Shaligram

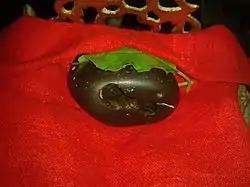
Lakshmi-Narasimha "shaligrama shila" worshipped in West Bengal

A shaligram, or shaligrama shila (IAST: "Śāligrāma-śilā"), is a fossilized stone or ammonite collected from the riverbed or banks of the Kali Gandaki, a tributary of the Gandaki River in Nepal. It is also considered a form of Vishnu within Hinduism. The Kali Gandaki river flows through sacred places such as Muktinath and Damodar Kunda, enhancing the spiritual significance of these shaligrams. There are numerous different types of shaligrams.